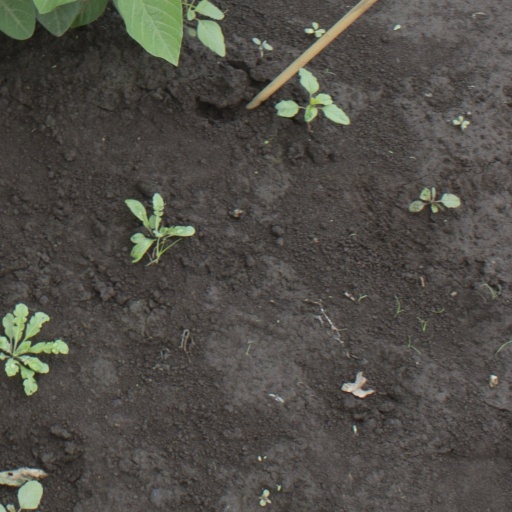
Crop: soybean